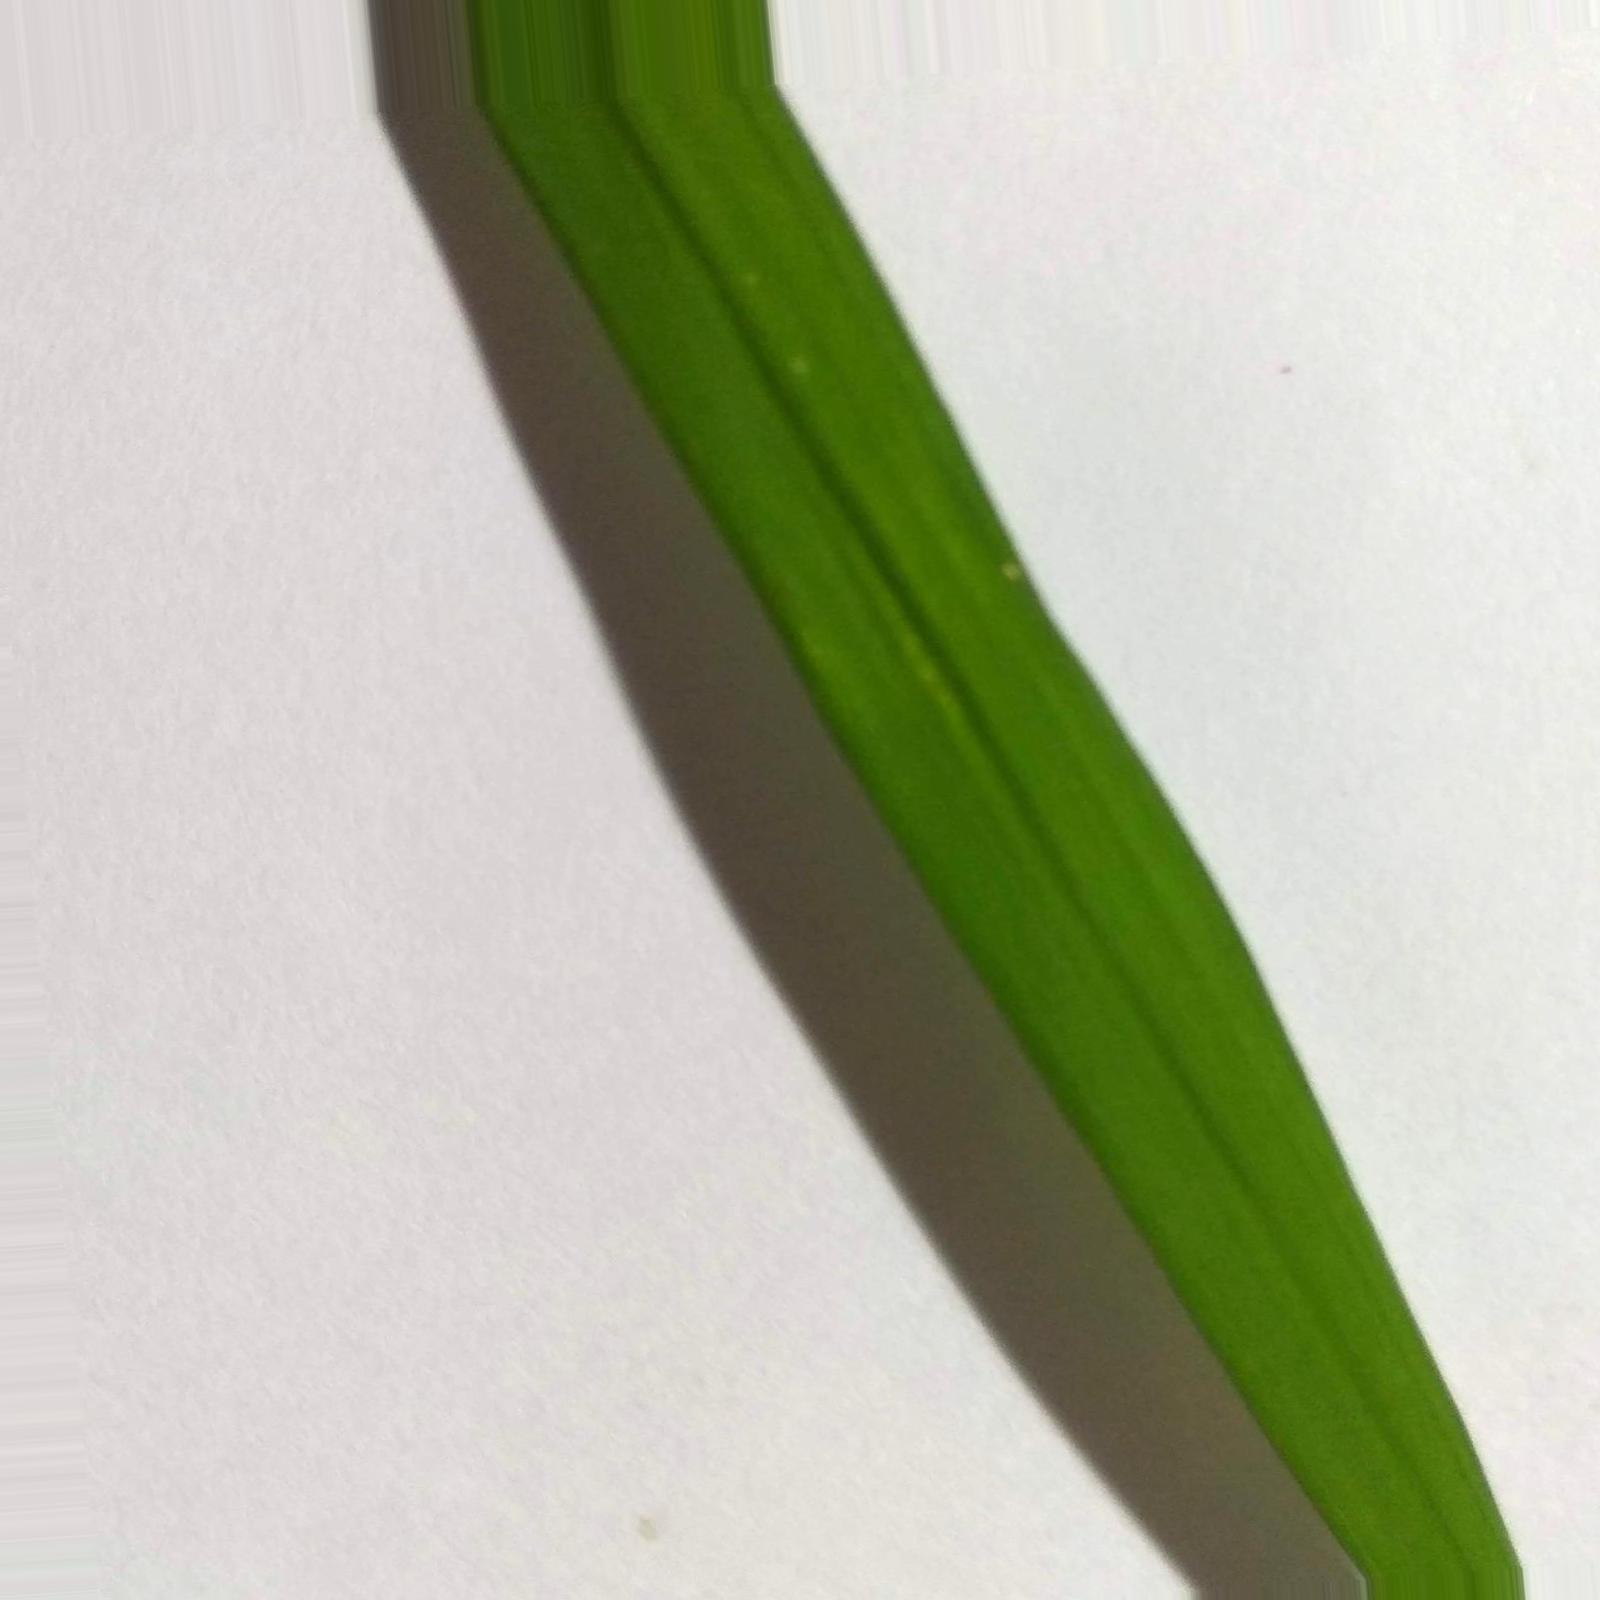
Nhãn: Healthy